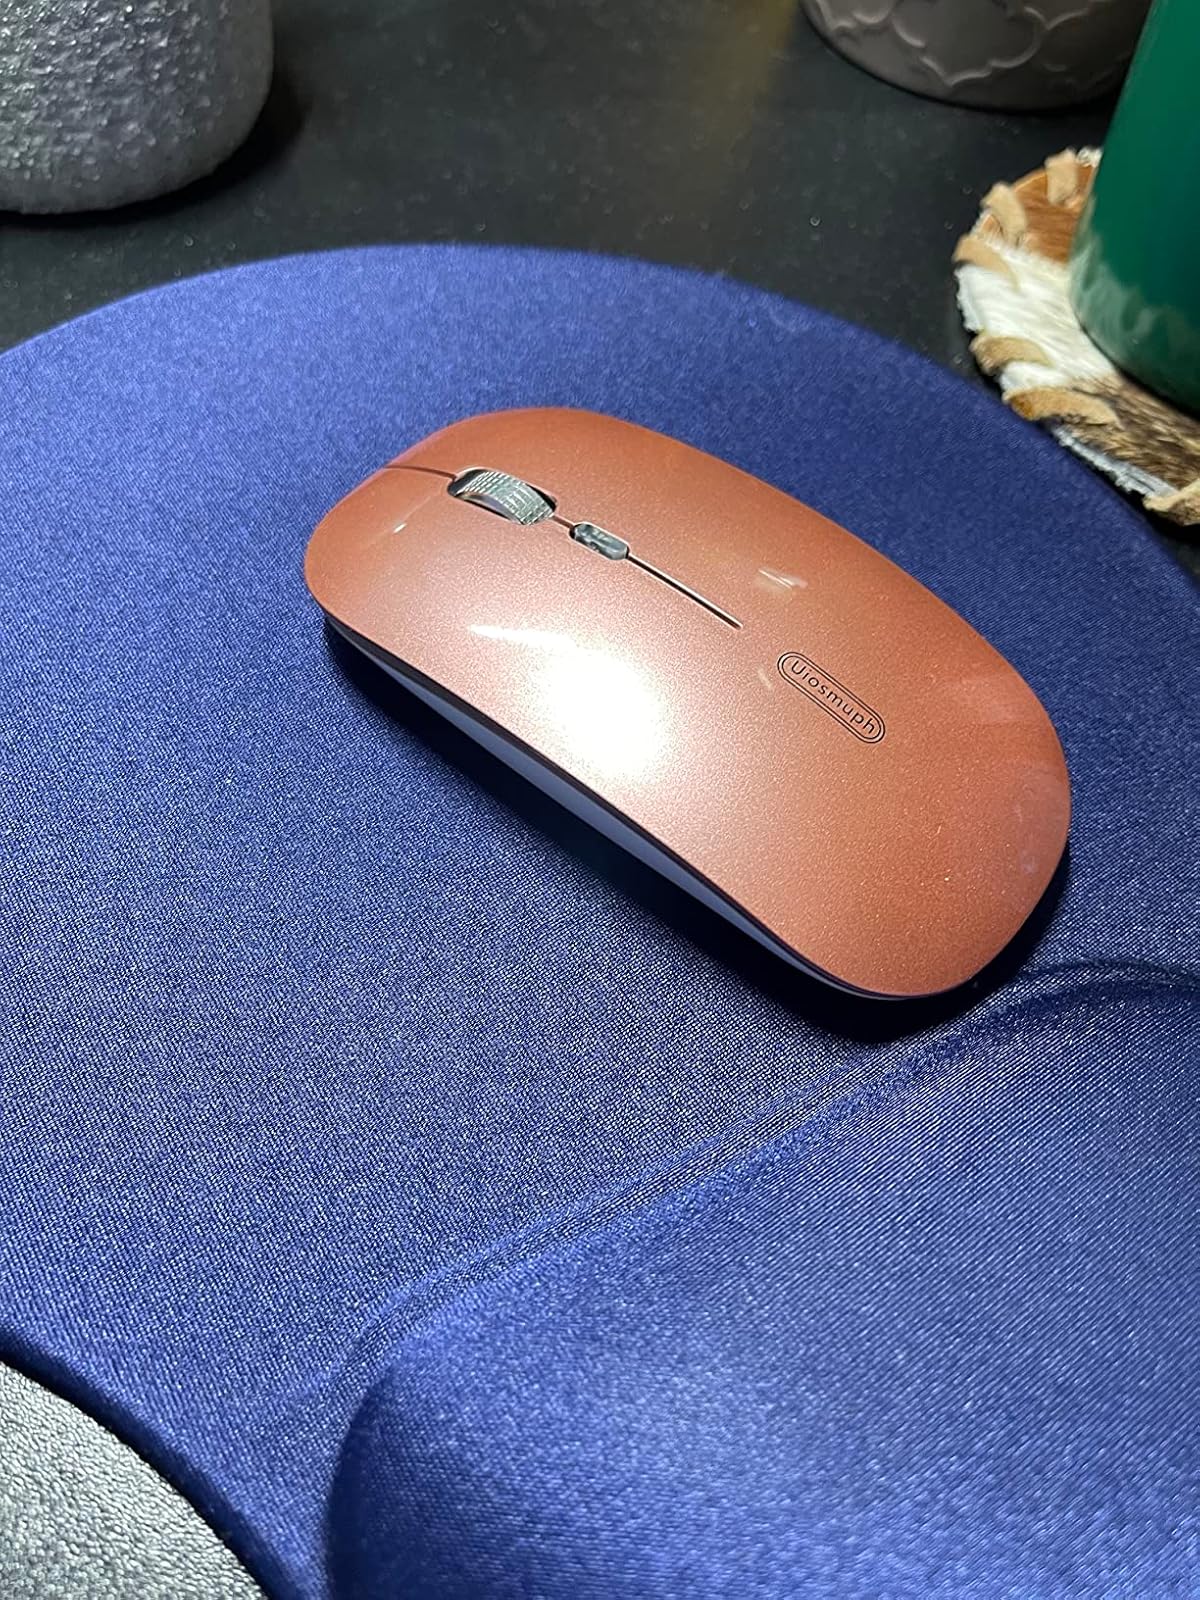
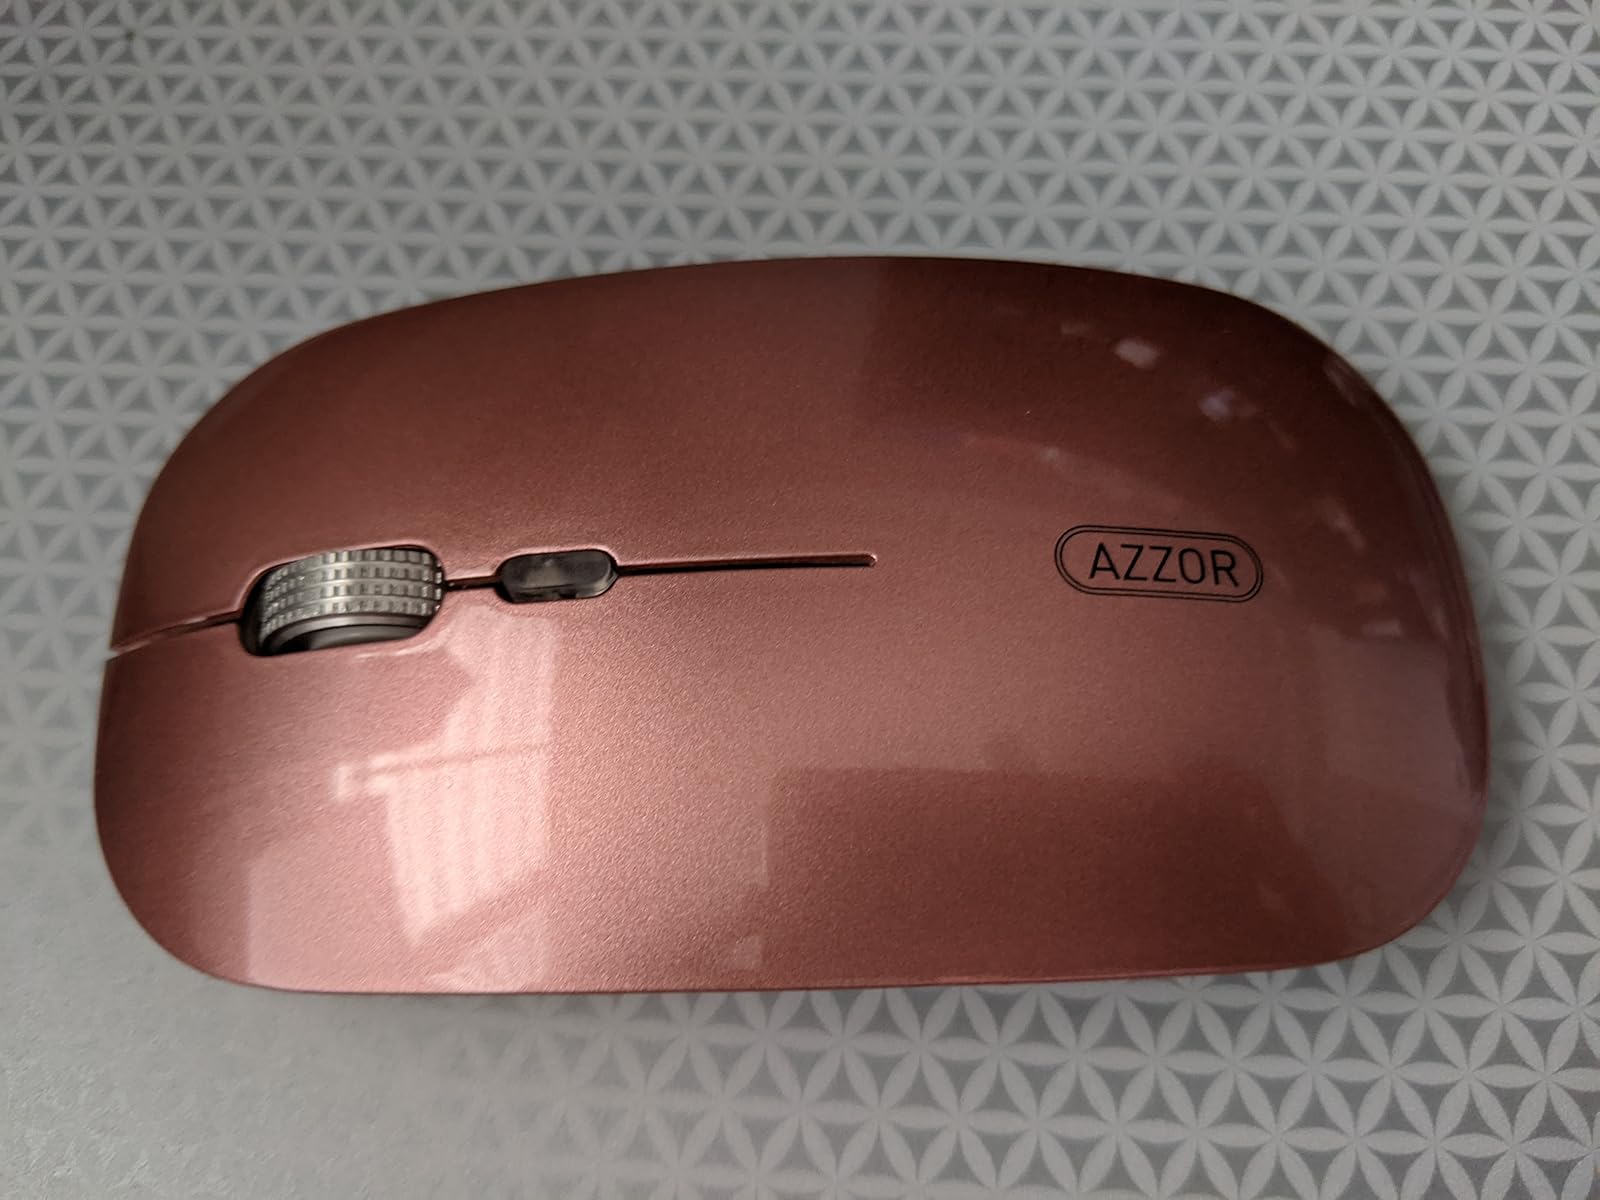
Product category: mouse
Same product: yes